Rostock–Rostock Seehafen Nord railway

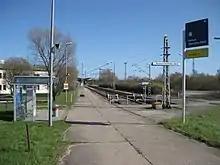
Rostock Seehafen Nord station (2011)

The importance of Rostock as a port significantly increased in the 1950s, partly as a result of the division of Germany. The harbour in the old city with its quayside railway was no longer able to handle the required level of traffic. A new international port was built in the north-east of the city on the shore of the Breitling and inaugurated in 1960. The construction of a railway connection to it became a central "Jugendobjekt" (“youth project”, intended to be carried out by youth brigades that were organised by the Free German Youth) called the "Hafenbahn" ("port railway"). An initially temporary track was laid down in 1958-59 to the port area via Rostock Dierkow and an extension was built that branches from the Stralsund–Rostock railway west of Bentwisch and is part of the current route. The first phase of the port and the port railway went into operation on 30 April 1960.